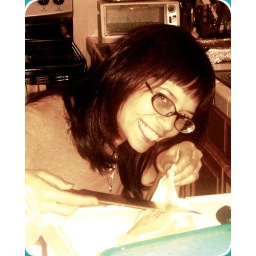
Sonja in the kitchen prepping the chicken for the kebobs :)